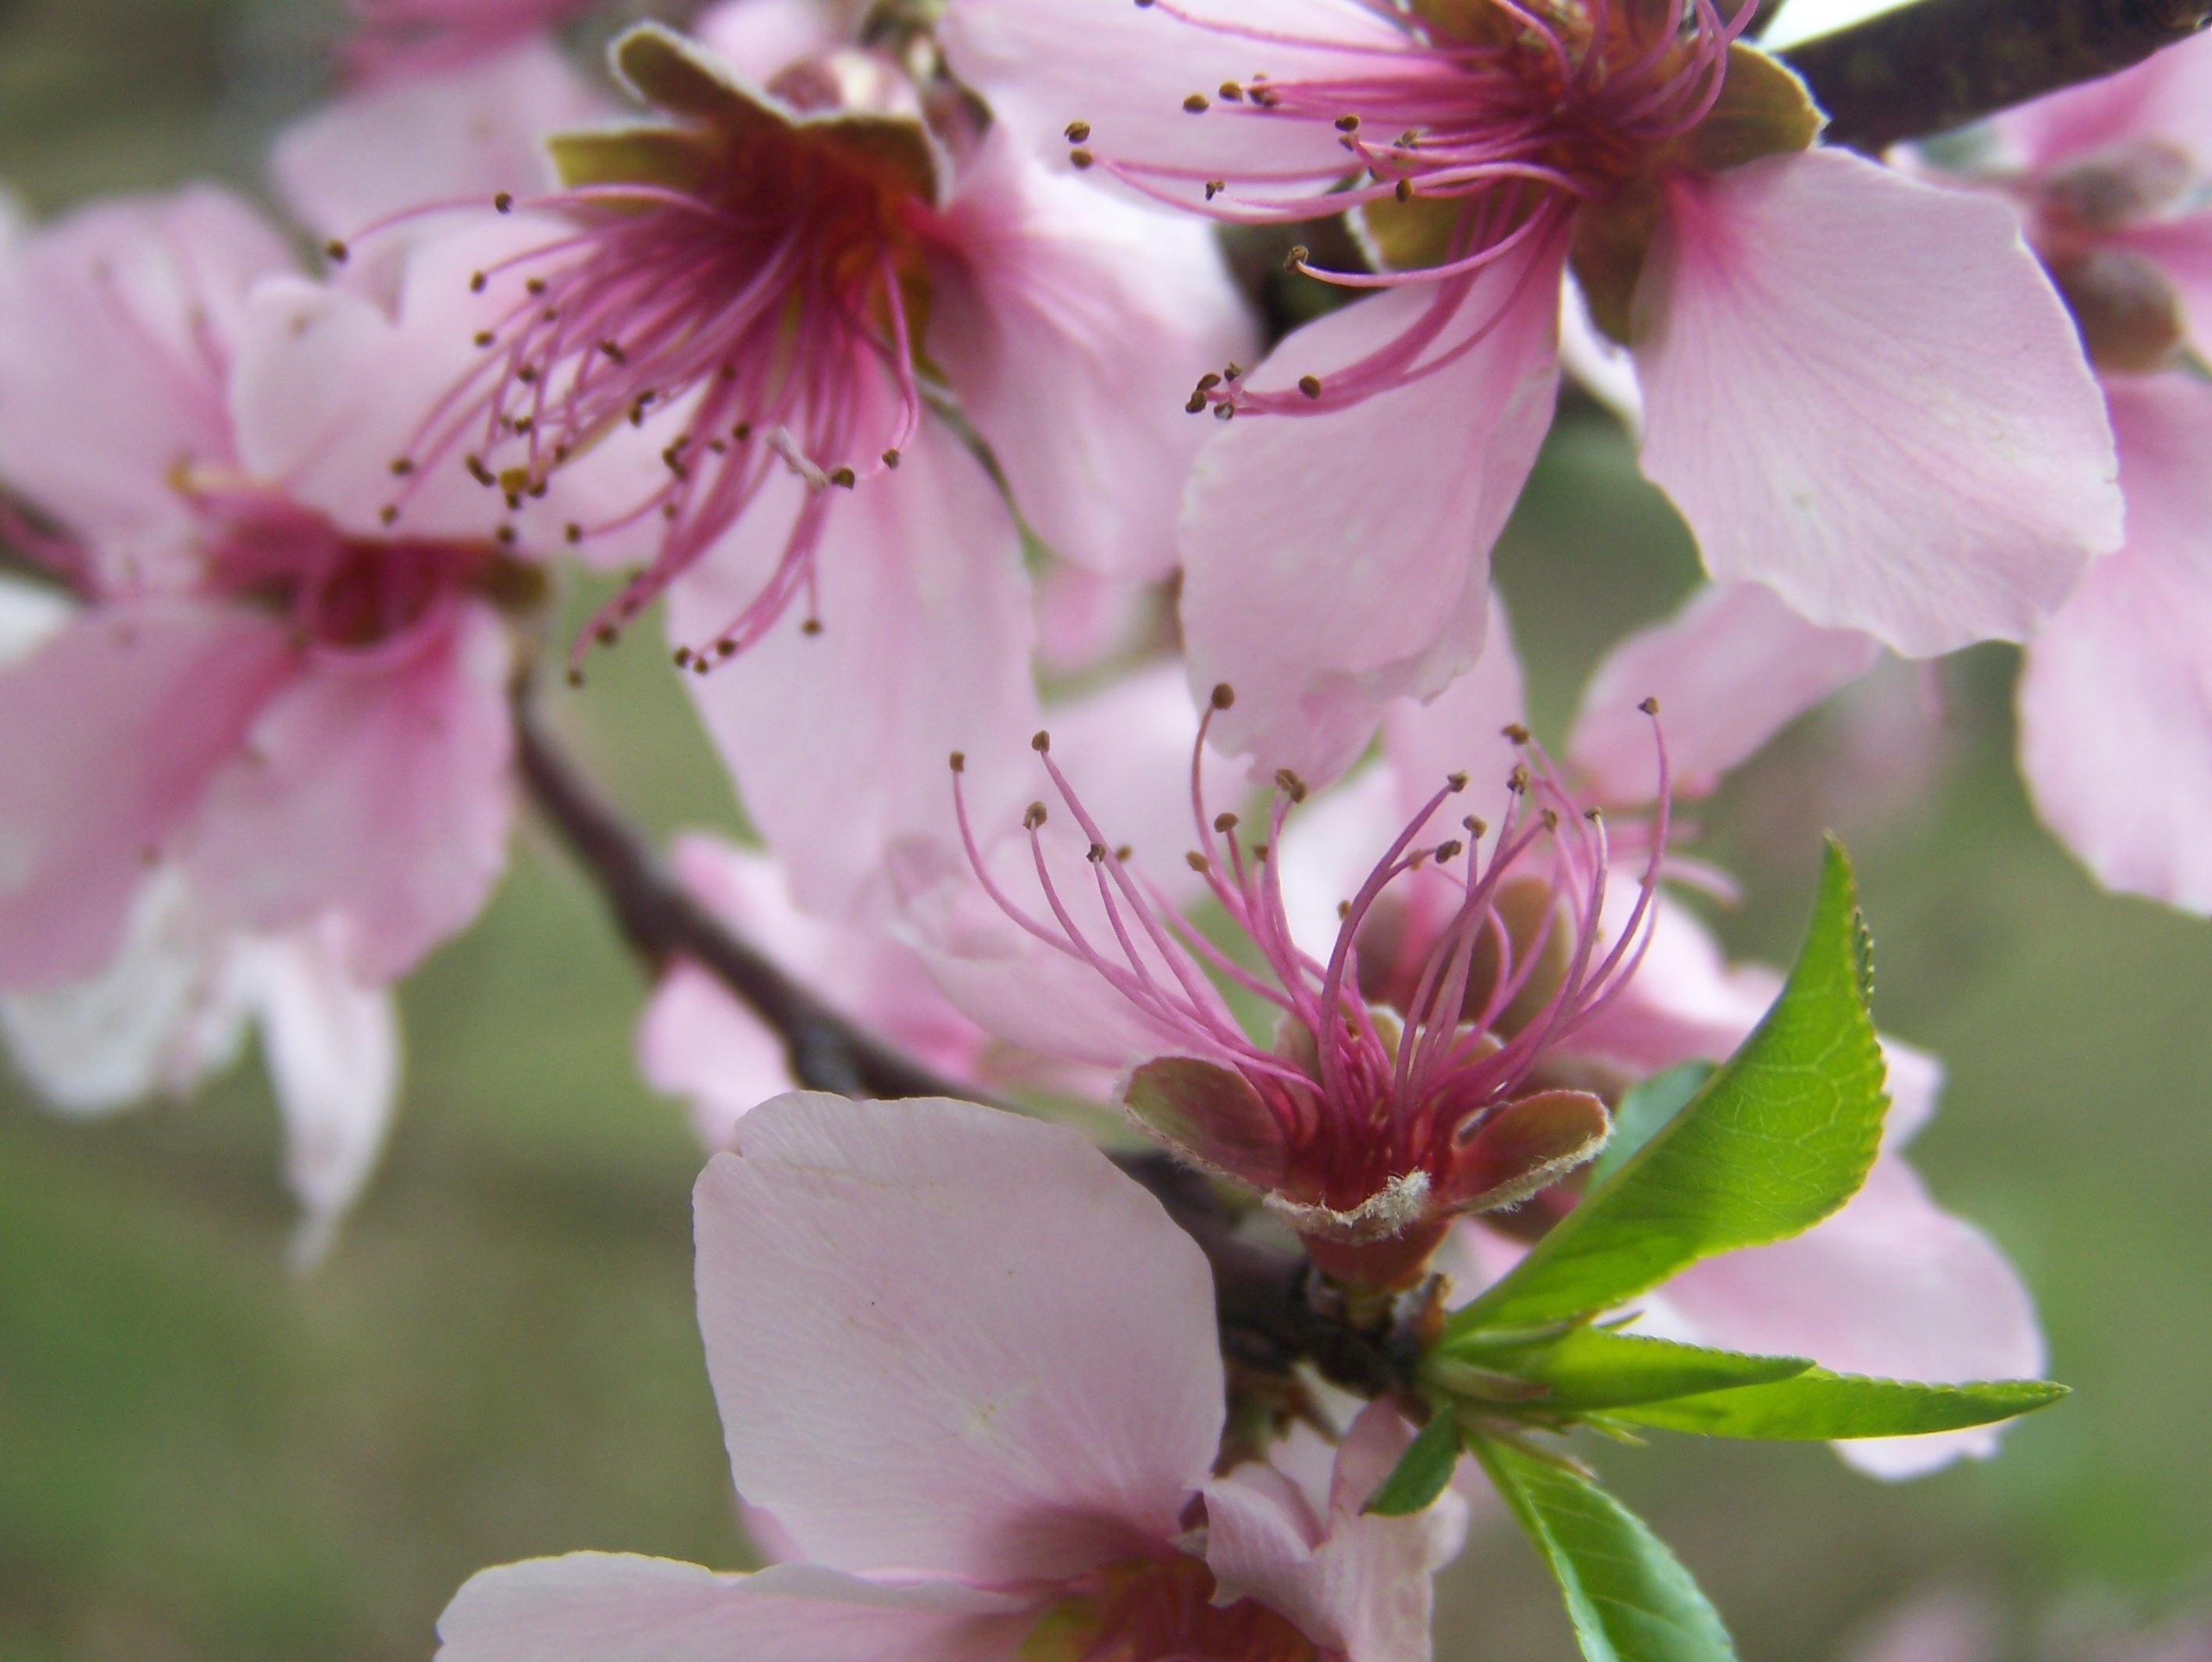
branch, blossom, plant, flower, petal, produce, botany, pink, flora, flowers, shrub, blooms, macro photography, flowering plant, rose family, woody plant, land plant, alstroemeriaceae